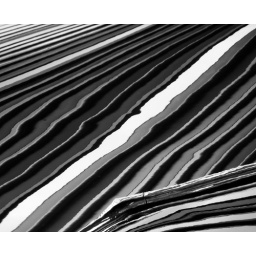
Relection of a window in the bonnet of a car at Mercedes Benz World!